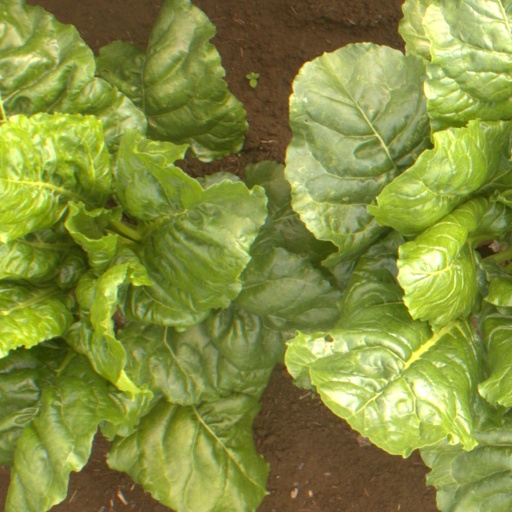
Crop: sugar beet